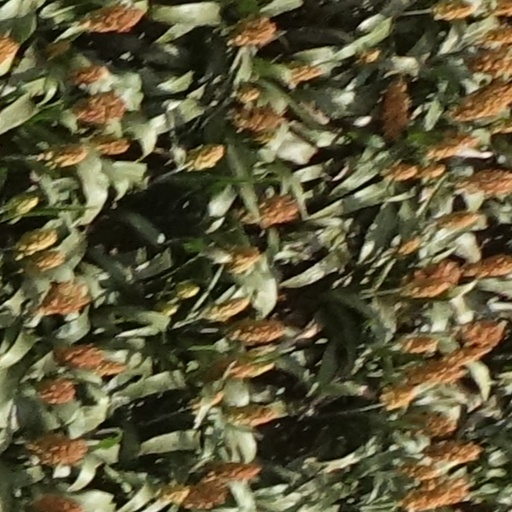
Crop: sorghum